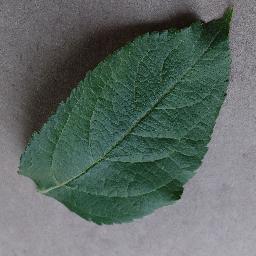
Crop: apple
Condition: healthy